McMurdo Sound

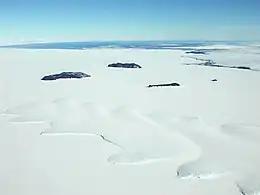
Looking north at Erebus Ice tongue with, from left the right, the islands of Tent, Inaccessible, Big Razorback and Little Razorback

The Russian icebreaker "Kapitan Khlebnikov" (picture to the right) has conducted voyages to the Weddell Sea and Ross Sea regions since 1992. High-latitude cruises in dense pack ice are only achievable during the austral summer season, November into March. In 1997, the vessel "Kapitan Khlebnikov" claimed the distinction of being the first ship to circumnavigate Antarctica with passengers (Quark Expeditions). Passengers aboard the icebreaker make landings aboard Zodiac inflatable boats to explore remote beaches. Their itinerary may also include stops at Ross Island's historic explorer huts at Discovery Point near McMurdo Station or Cape Royds (Antarctica New Zealand). Additionally, the Russian icebreaker extends the reach of tourism by launching helicopter trips from its decks, including visits to sites such as the McMurdo Dry Valleys and areas noted for wildlife viewing.